Deer in mythology

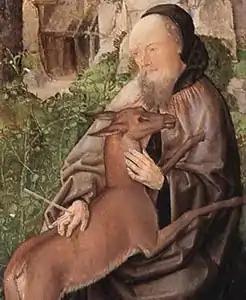
Detail of "Saint Giles and the Hind", c. 1500, by the Master of Saint Gilles

Saint Giles, a Catholic saint especially revered in the south of France, is reported to have lived for many years as a hermit in the forest near Nîmes, where in the greatest solitude he spent many years, his sole companion being a deer, or hind, who in some stories sustained him on her milk. In art, he is often depicted together with that hind.